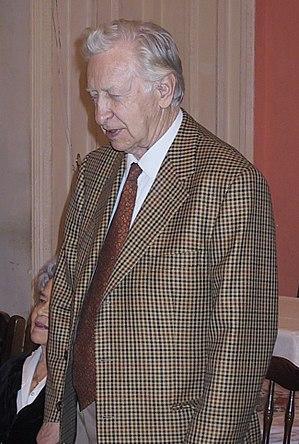
Vassily Vassilievitch Smyslov est un joueur d'échecs soviétique et russe.